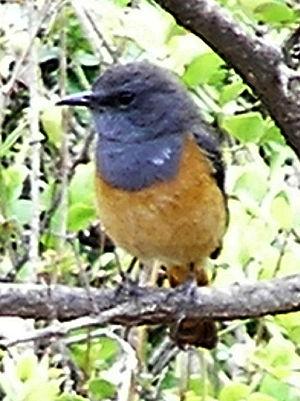
Le Monticole rougequeue, dit également Petit Monticole ou Petit Merle de roches, une espèce de passereaux de la famille des Muscicapidae. C'est le plus petit des monticoles.